Ceolwulf of Lindsey

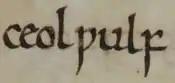
A mention of Ceolwulf in the "Anglo-Saxon Chronicle"

Ceolwulf was consecrated in 767. He died in 796. Charlemagne, in about 793–796 wrote to both Ceolwulf and Æthelhard, Archbishop of Canterbury asking them to plead with Offa of Mercia about some Englishmen who were currently in exile. Ceolwulf left England in 796 with Eadbald, the Bishop of London, but it is not clear if this was as an exile or on pilgrimage or for some other reason. This was shortly after the collapse of Mercian power following the death of Offa. Ceolwulf seems to have not returned to Lindsey, as a new bishop, Eadwulf begins to appear in the records not long after Ceolwulf's departure.